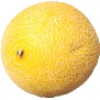
Label: Cantaloupe 1